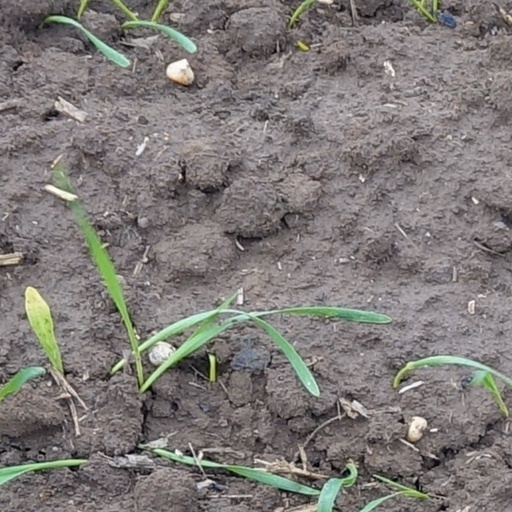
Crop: wheat